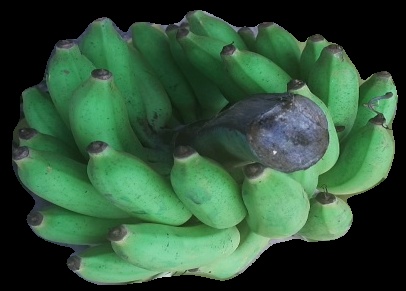
Variety: elakki-bale
Grade: grade2